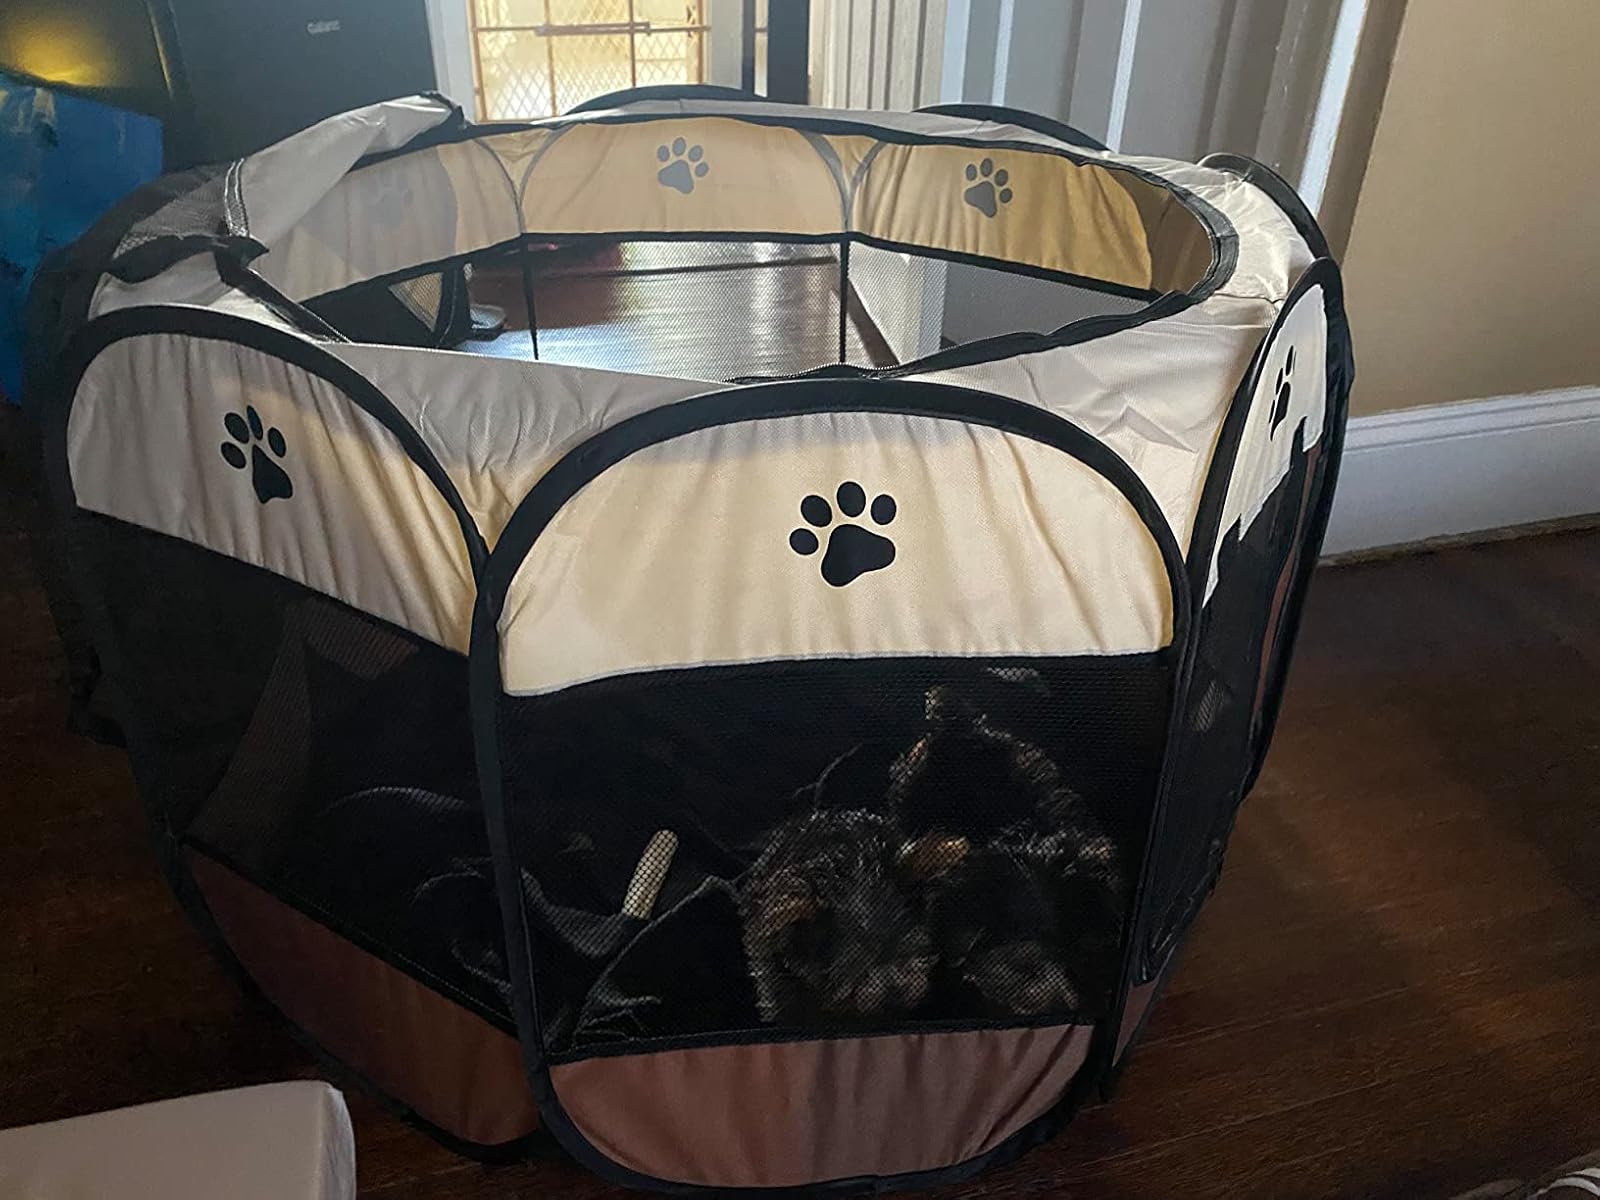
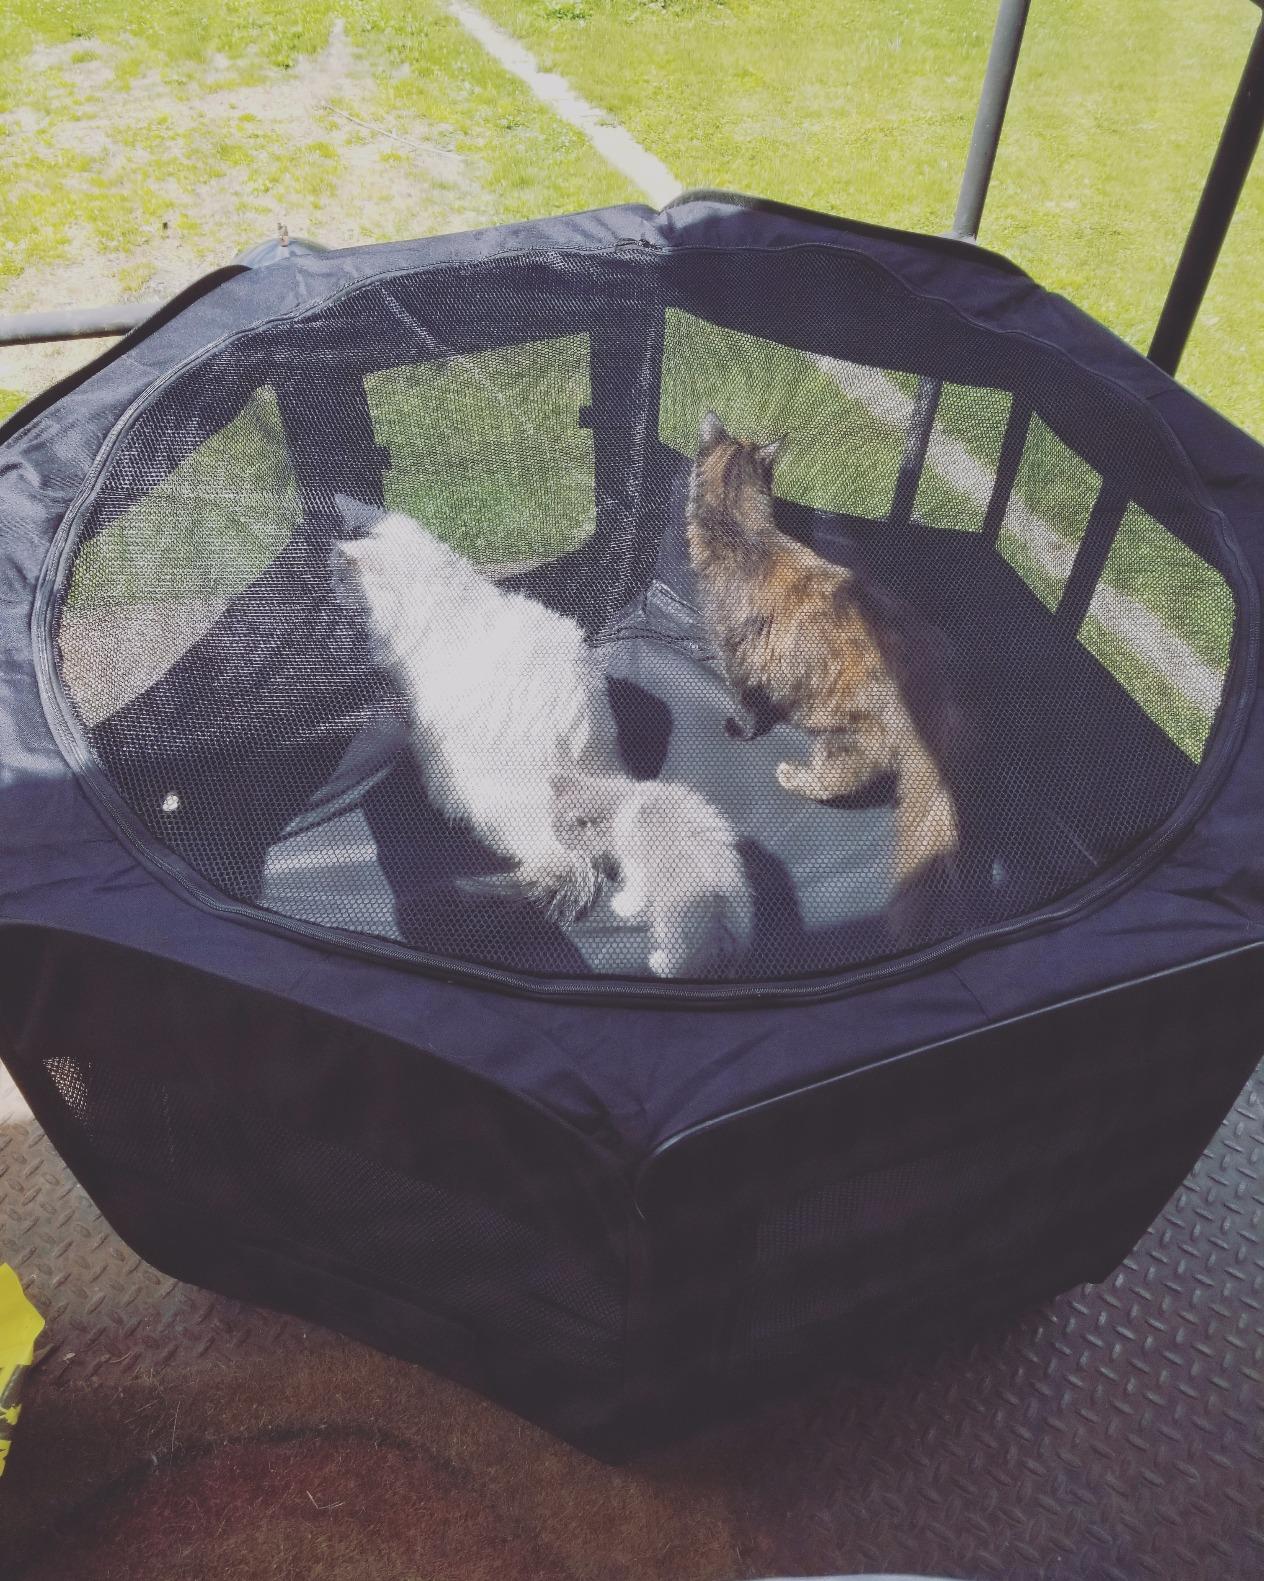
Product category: items_kennel
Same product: no